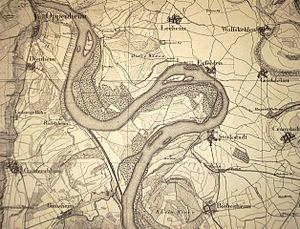
Un rescindement est une technique employée en génie fluvial pour rectifier en plan le lit trop sinueux d'une rivière naturelle, par passage direct.